Kinderen geen bezwaar

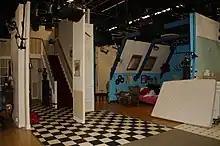
The set

Kinderen geen bezwaar is a Dutch sitcom, developed by the VARA and written by Haye van der Heyden. The first episode aired on Nederland 1 on 25 September 2004, replacing the popular series "". After the ninth season, which was scheduled to air in January 2013, the series was not renewed. This is the result of a recurring discussion whether Dutch public television should provide comedy or not. The last six episodes were filmed from 29 May till 7 July 2012. Repeats of "Kinderen geen bezwaar" attracted audiences of more than one million people.